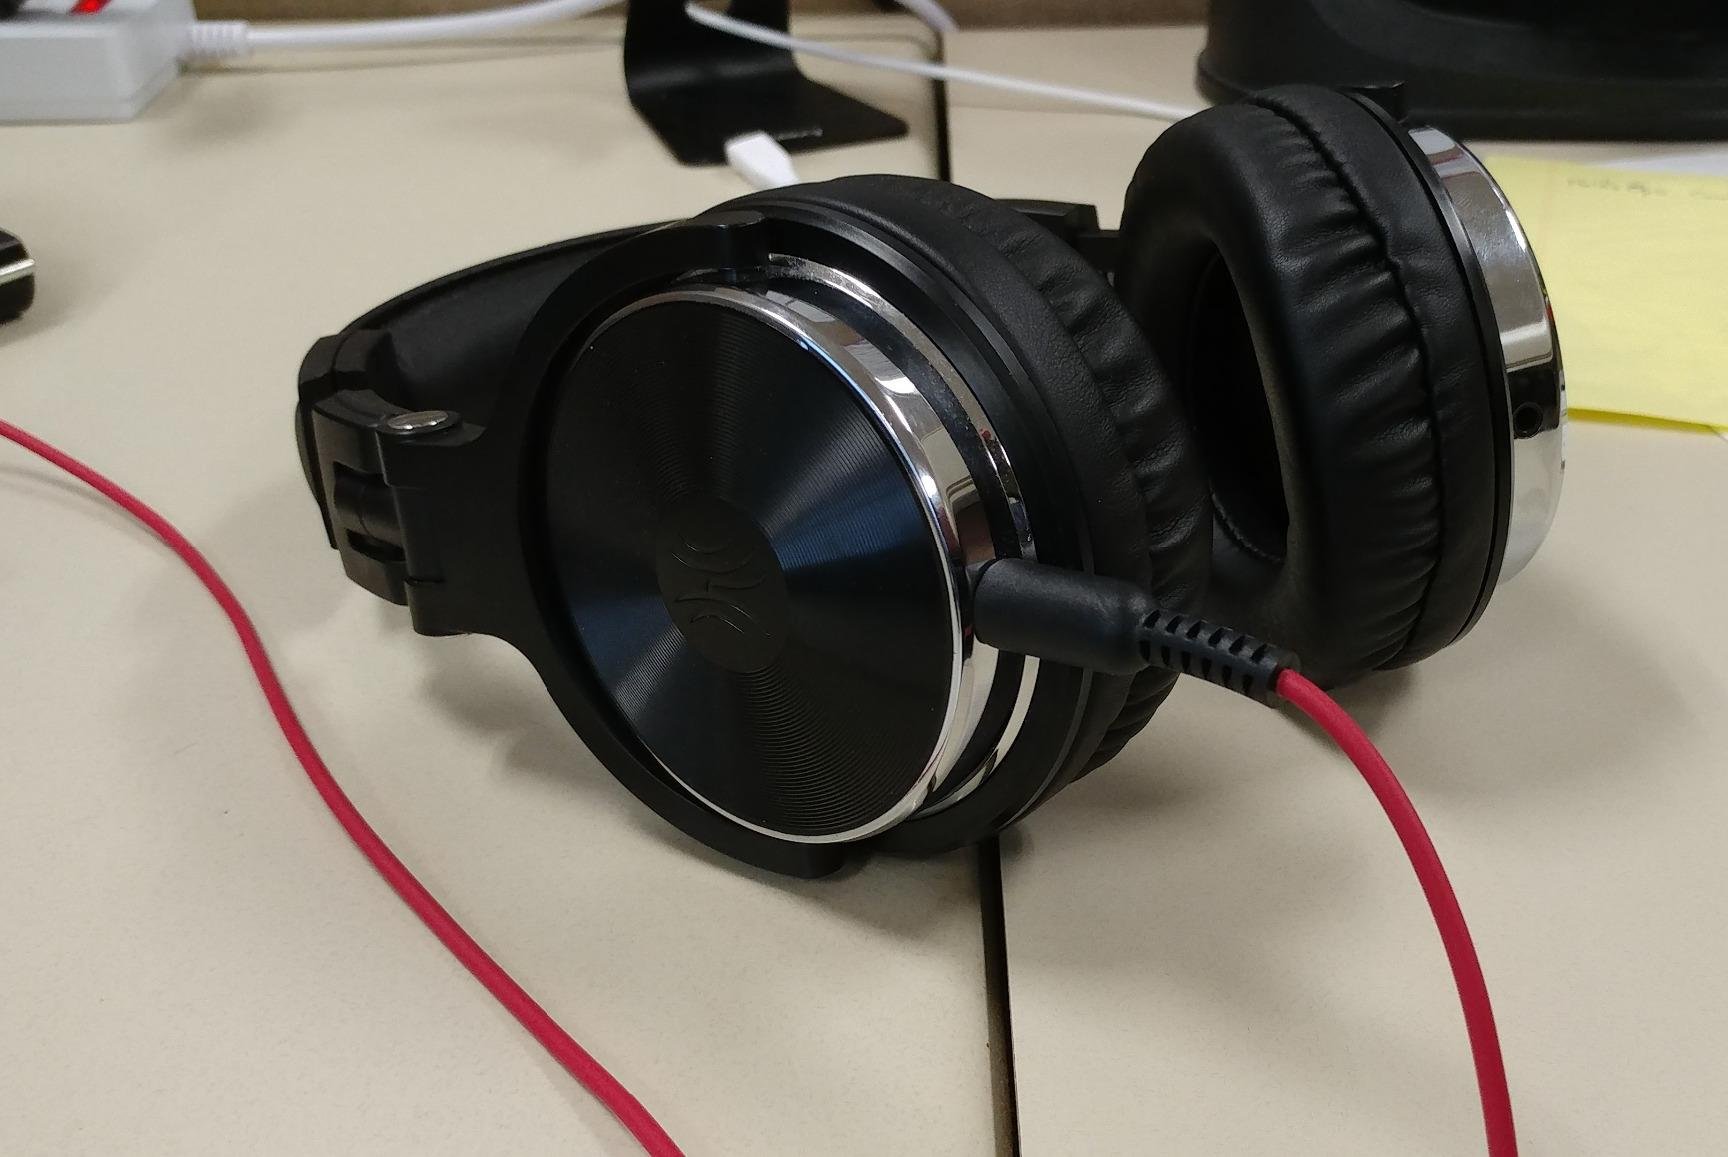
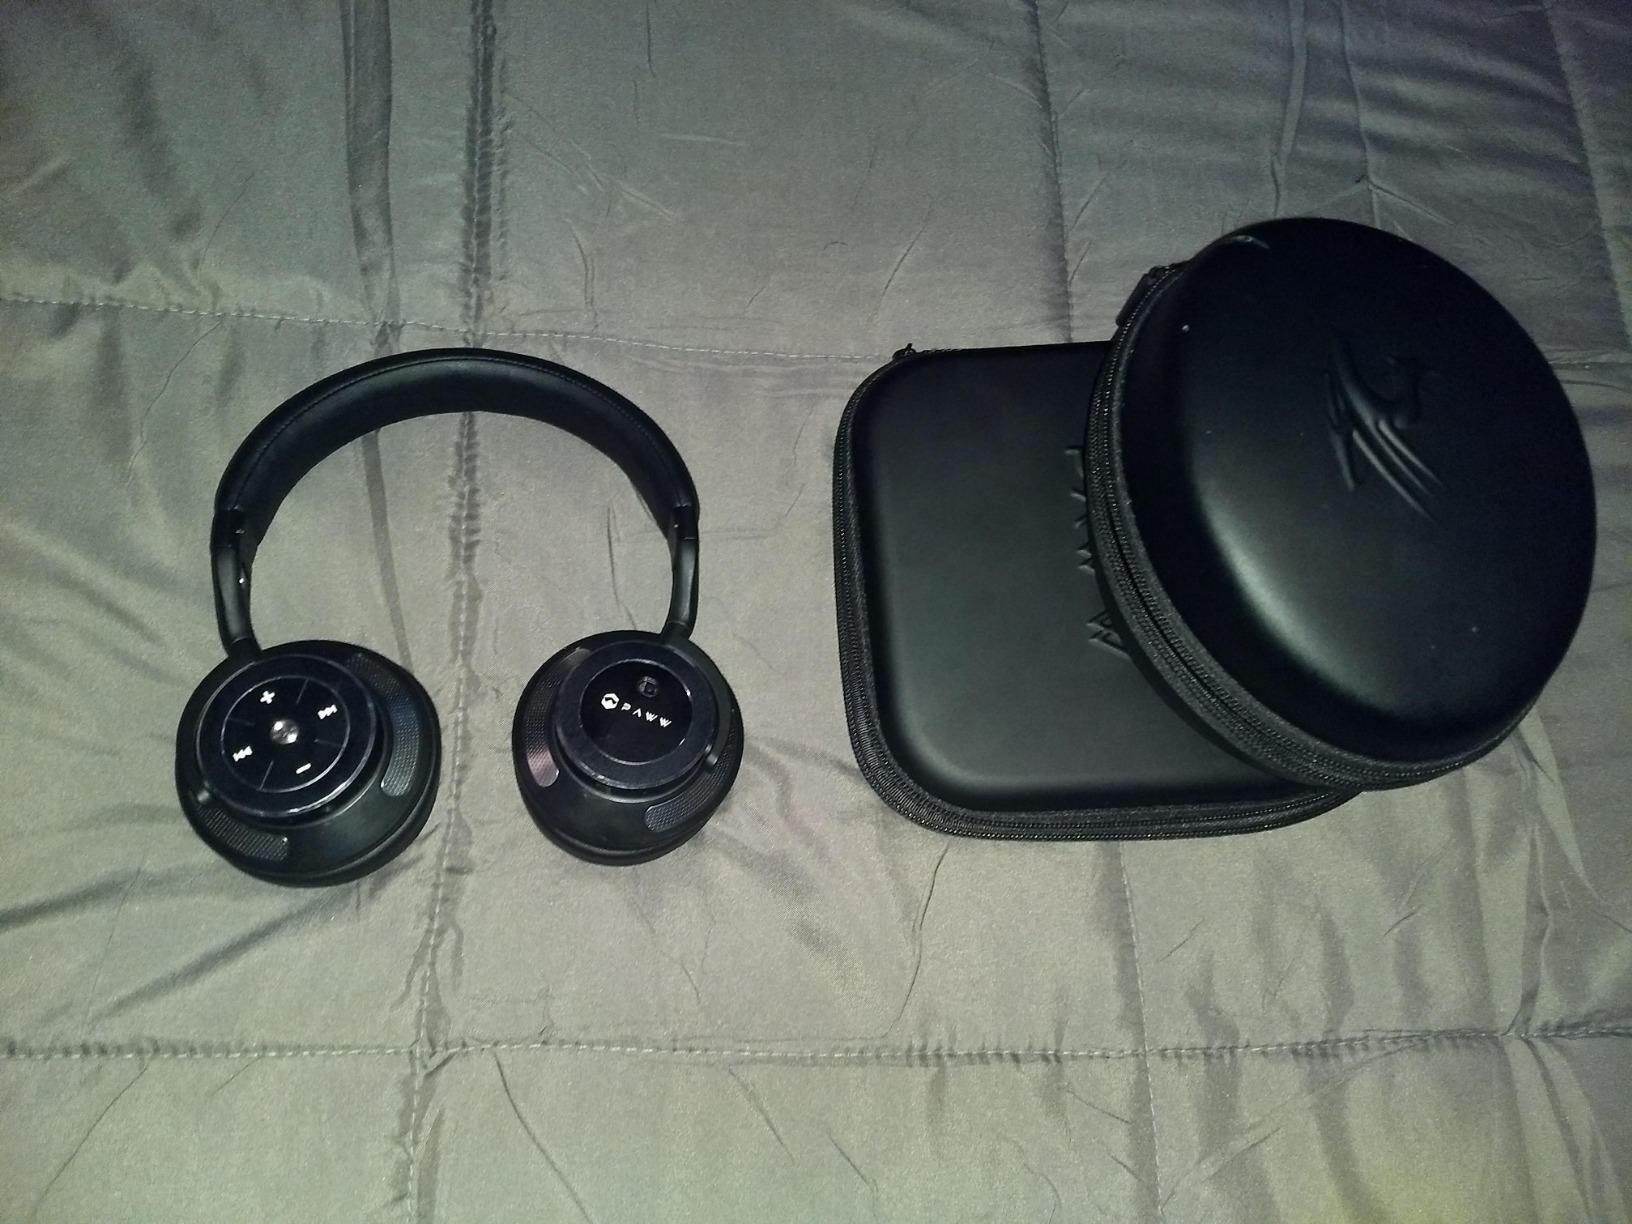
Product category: headphones
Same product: no